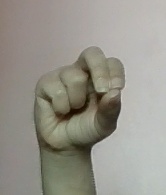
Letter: gaaf